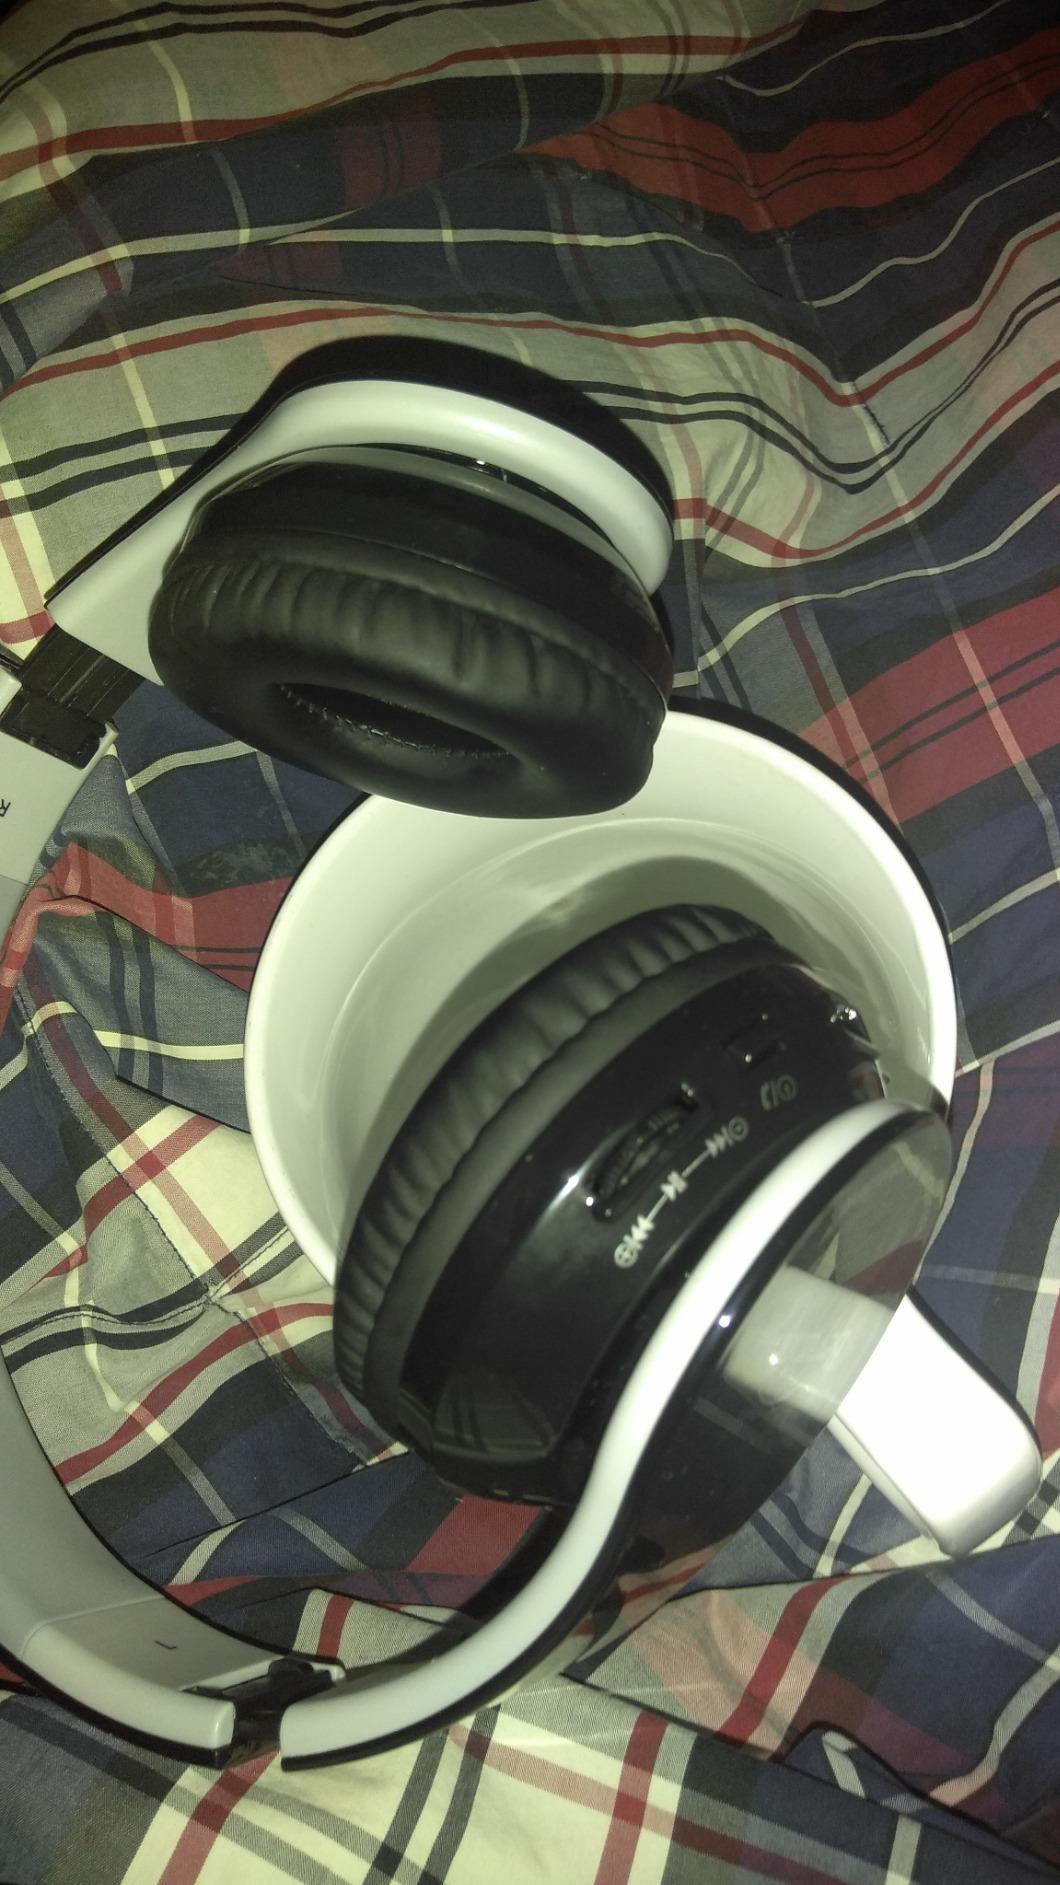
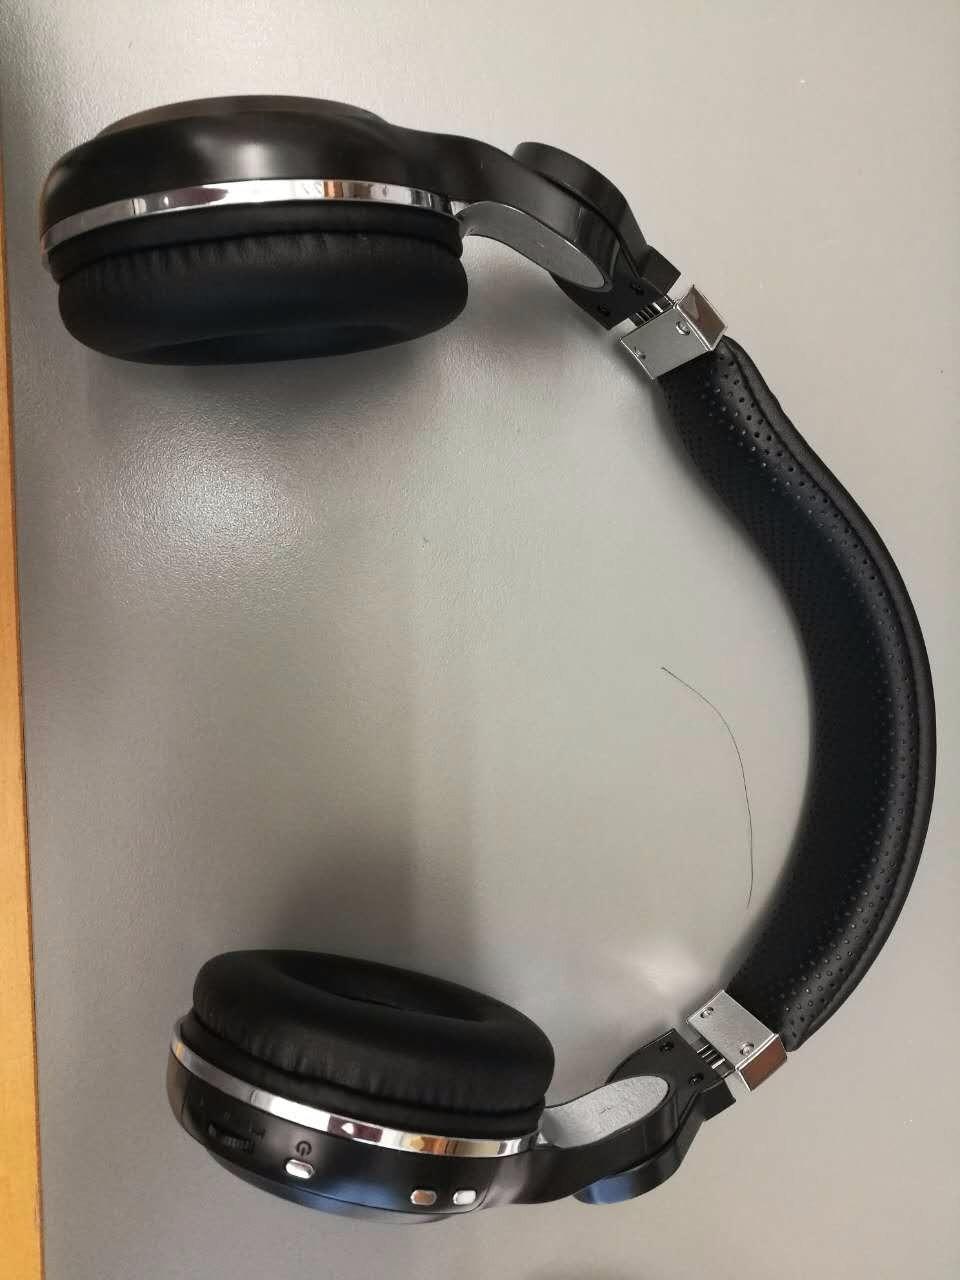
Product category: headphones
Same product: no